Barbara Peterson

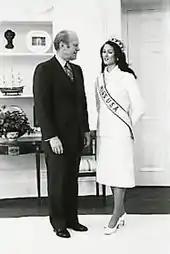
US President Gerald Ford meets with Peterson in 1976

Peterson had previously been crowned Queen of the Minneapolis Aquatennial and Miss Svenskarnas Dag, prior to competing in national pageantry. She later entered Miss Minnesota USA 1976, which she went on to win. As Miss Minnesota USA, Peterson was tasked with representing Minnesota at Miss USA 1976, held in Niagara Falls, New York. She advanced through the competition until ultimately being declared the winner, becoming the first woman from Minnesota to win the title.